Mukim Sungai Kebun

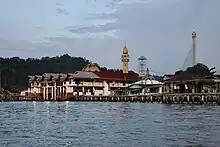
Sungai Kebun Fire Station

The mukim is home to Awang Semaun Secondary School, the only secondary school for the residents of Kampong Ayer.